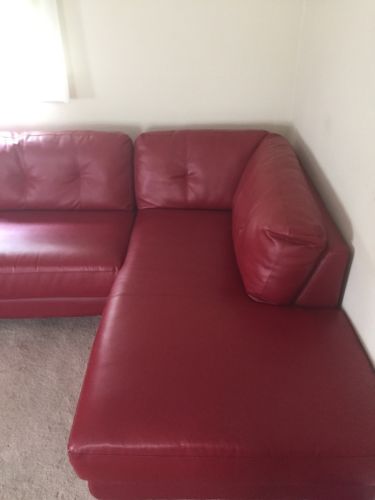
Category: sofa